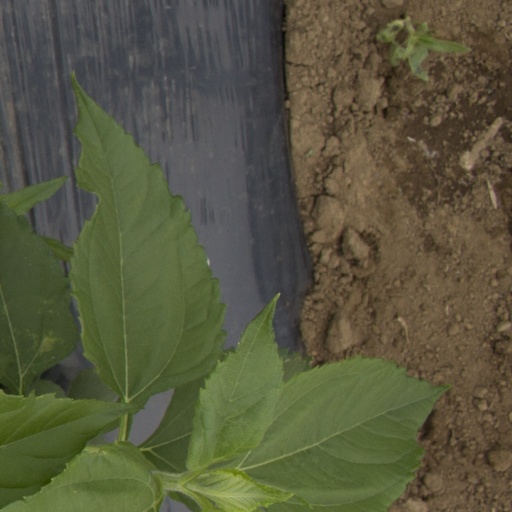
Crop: Jerusalem artichoke